Thomas of Cana

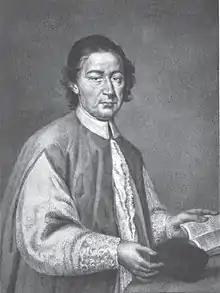
JS Assemani

A number of Portuguese era sources labeled Knai Thoma as a Syriac Christian in religion but “Armenian” in nationality. In the 18th century Lebanese scholar J.S. Assemani expressed that the Portuguese likely interpreted the term Aramean (another term for Aramaic or Syriac Christian) as Armenian and dubbed him as such.